Johann Sebastian Bach

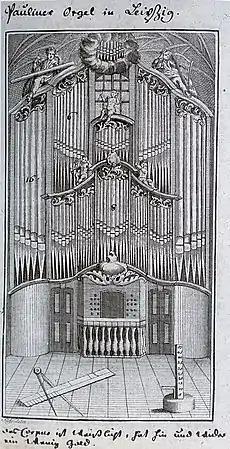
Organ of the St. Paul's Church in Leipzig, tested by Bach in 1717

Bach left Mühlhausen in 1708, returning to Weimar this time as organist and from 1714 (director of music) at the ducal court, where he could work with a large, well-funded contingent of professional musicians. Bach and his wife moved into a house near the ducal palace. Bach's time in Weimar began a sustained period of composing keyboard and orchestral works. He attained the proficiency and confidence to extend the prevailing structures and include influences from abroad. He learned to write dramatic openings and employ the dynamic rhythms and harmonic schemes used by Italians such as Vivaldi, Corelli, and Torelli. Bach absorbed these stylistic aspects to a certain extent by transcribing Vivaldi's string and wind concertos for harpsichord and organ. He was particularly attracted to the Italian style, in which one or more solo instruments alternate section-by-section with the full orchestra throughout a movement.